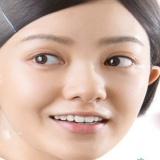
diễn viên Quách Thái Khiết